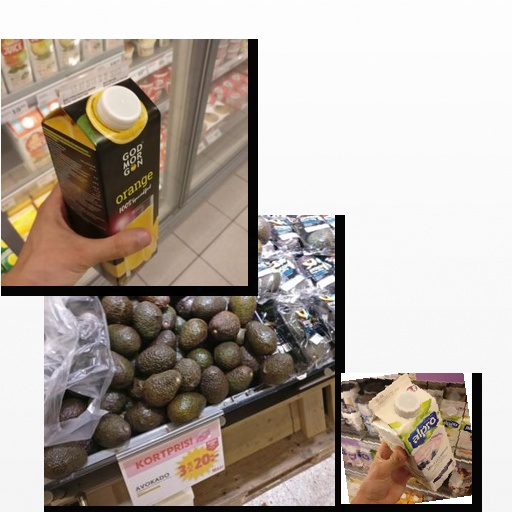
Food items: blueberry_soy_yogurt, orange_juice, avocado